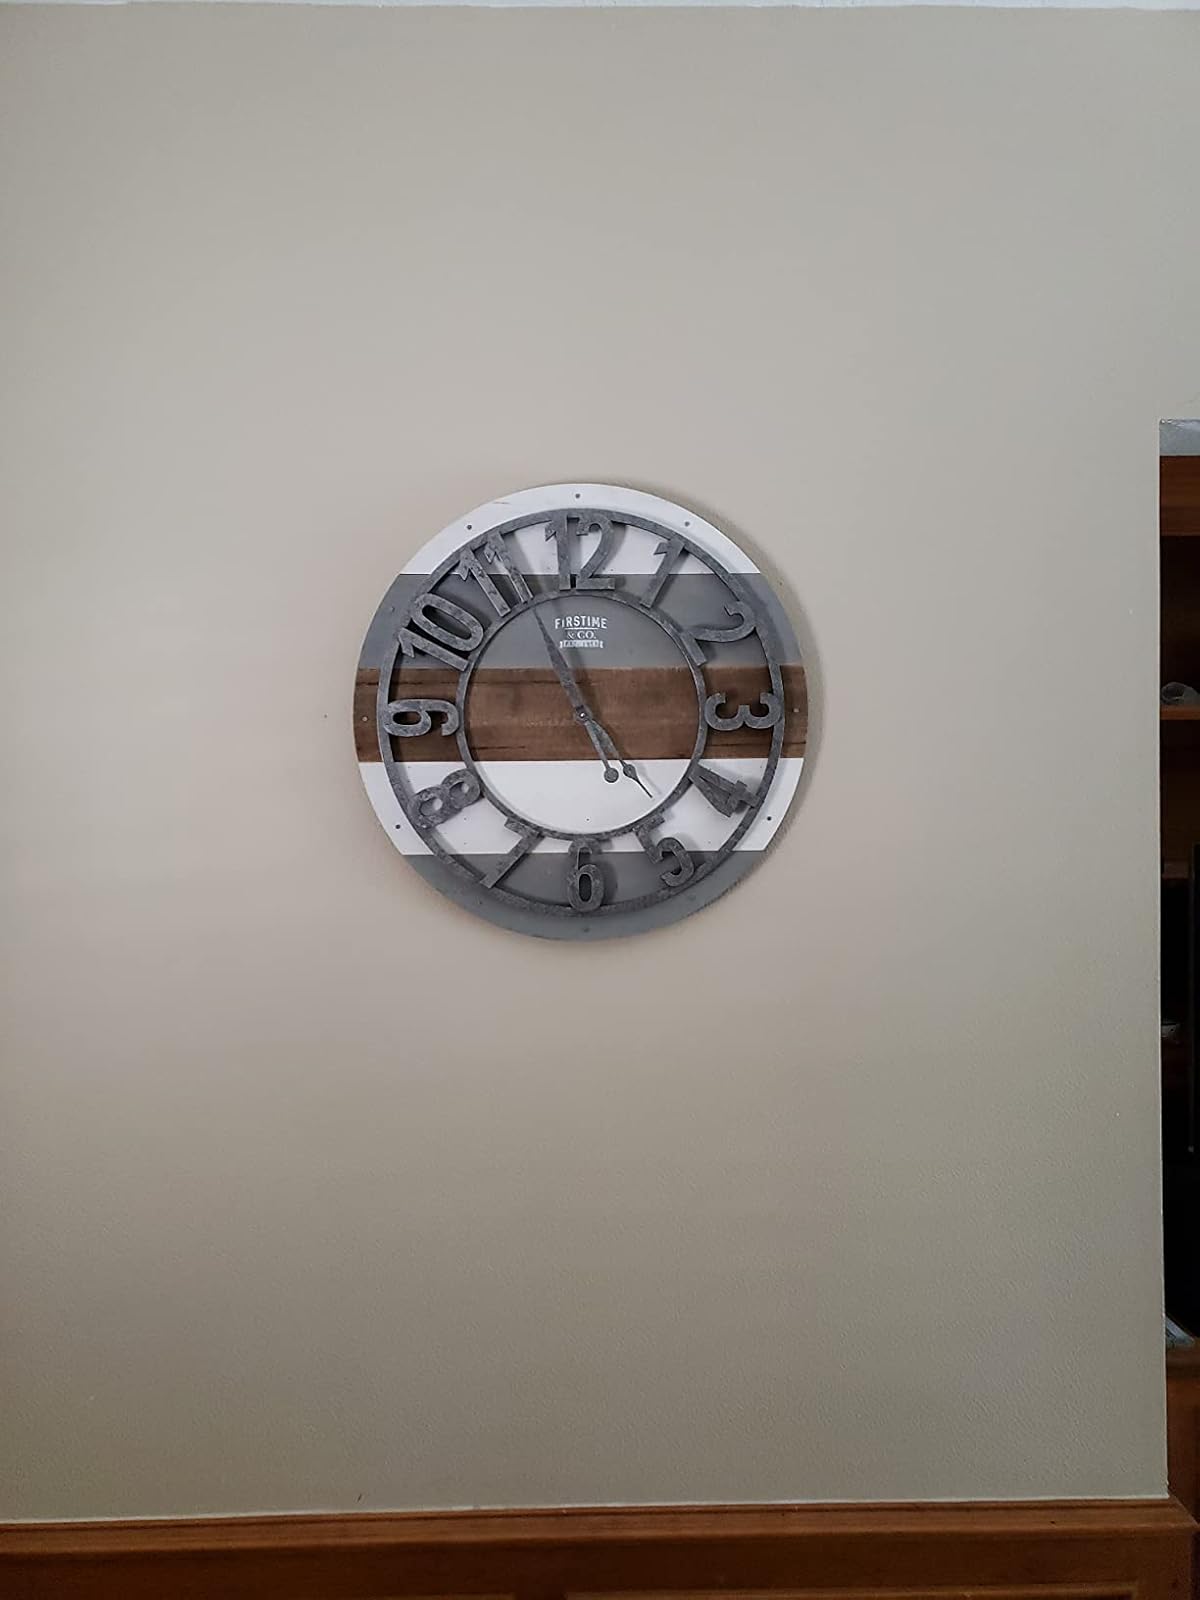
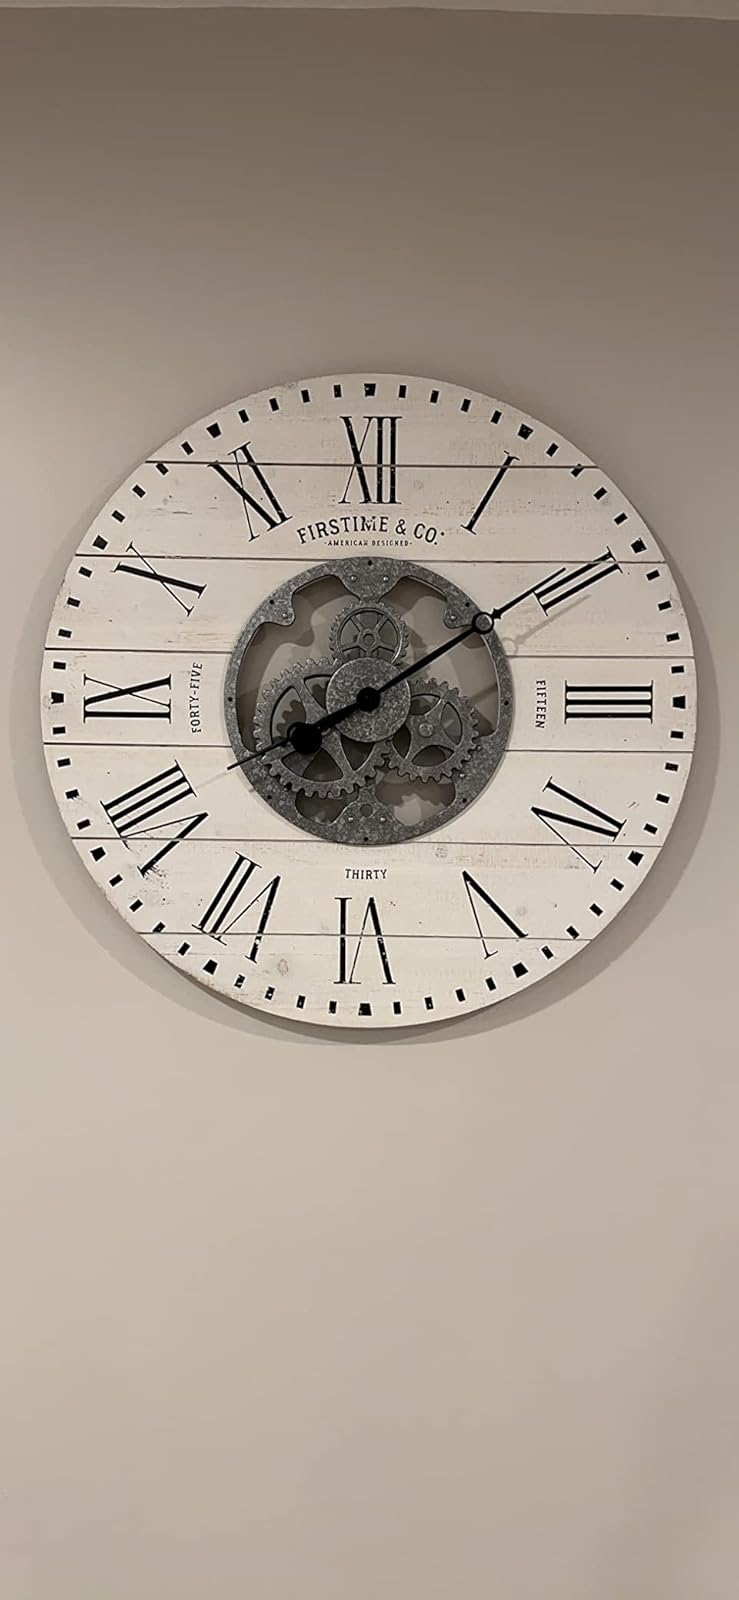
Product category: clock
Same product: no